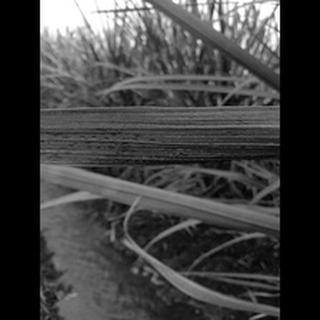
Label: sugarcane_rust